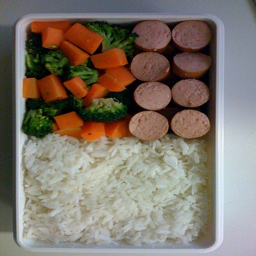
a container with white rice, with cut up broccoli, carrots, and a hot dog
A meal including rice, hot dogs, carrots, and broccoli.
A plate with rice, vegetables, and meat in a tray.
A food tray with carrots, broccoli, rice and meat
A meal consists of rice, vegetables and sausage.